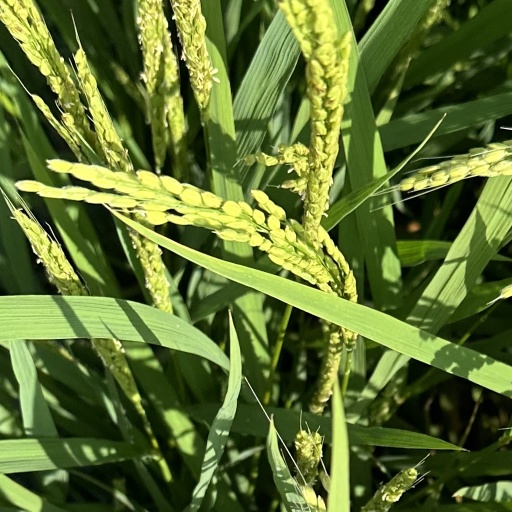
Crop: rice